Tino Casali

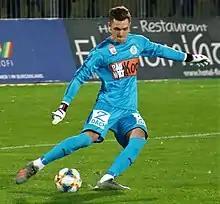
Casali in 2019

Tino Casali (born 14 November 1995) is an Austrian professional footballer who plays as a goalkeeper. He has represented Austria at youth level.